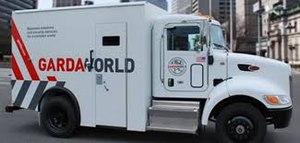
GardaWorld camion blindé
GardaWorld est une société canadienne spécialisée dans la sécurité fondée par Stéphan Crétier en 1995 dont le siège social est situé à Montréal. La compagnie offre aux entreprises et organismes des secteurs public et privé des solutions comprenant la sécurité physique, le transport des valeurs, la sécurité électronique et les services d’enquête. Elle offre ses services dans le monde entier.